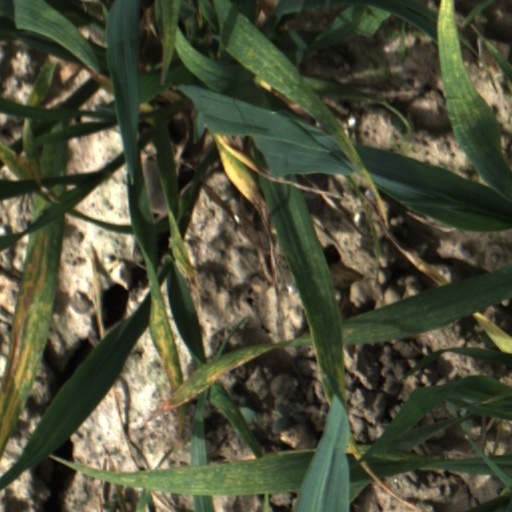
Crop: wheat